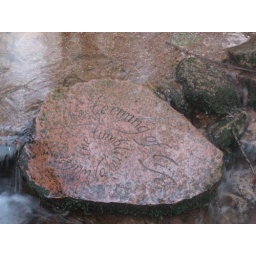
Engraved stone in the river: "The tumble of water is the teeming of life"